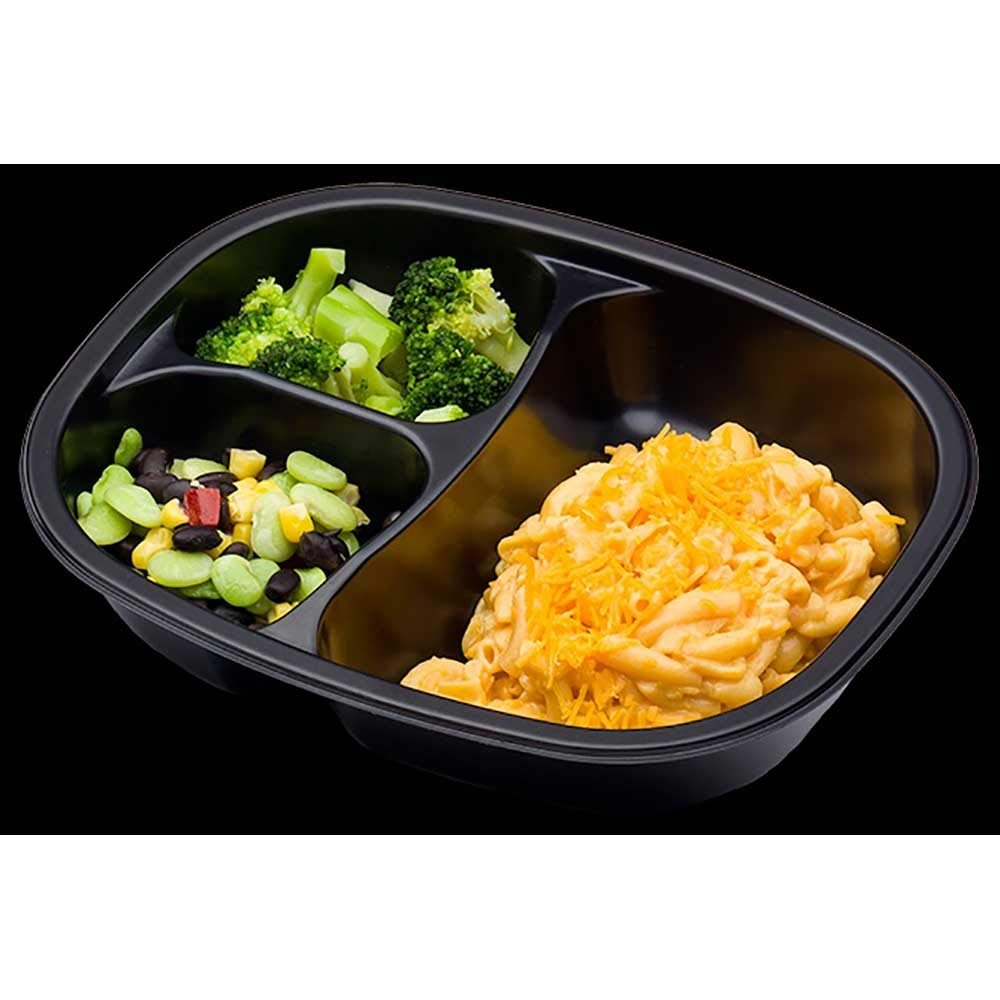
Item Name: Golden Gourmet Macaroni and Cheese served with Peas Carrots Meal, 13.1 Ounce -- 20 per case.
Value: 13.1
Unit: Ounce

Price: 136.9